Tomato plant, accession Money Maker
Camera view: horizontal (90 deg, fisheye); turntable rotation: 330 degrees
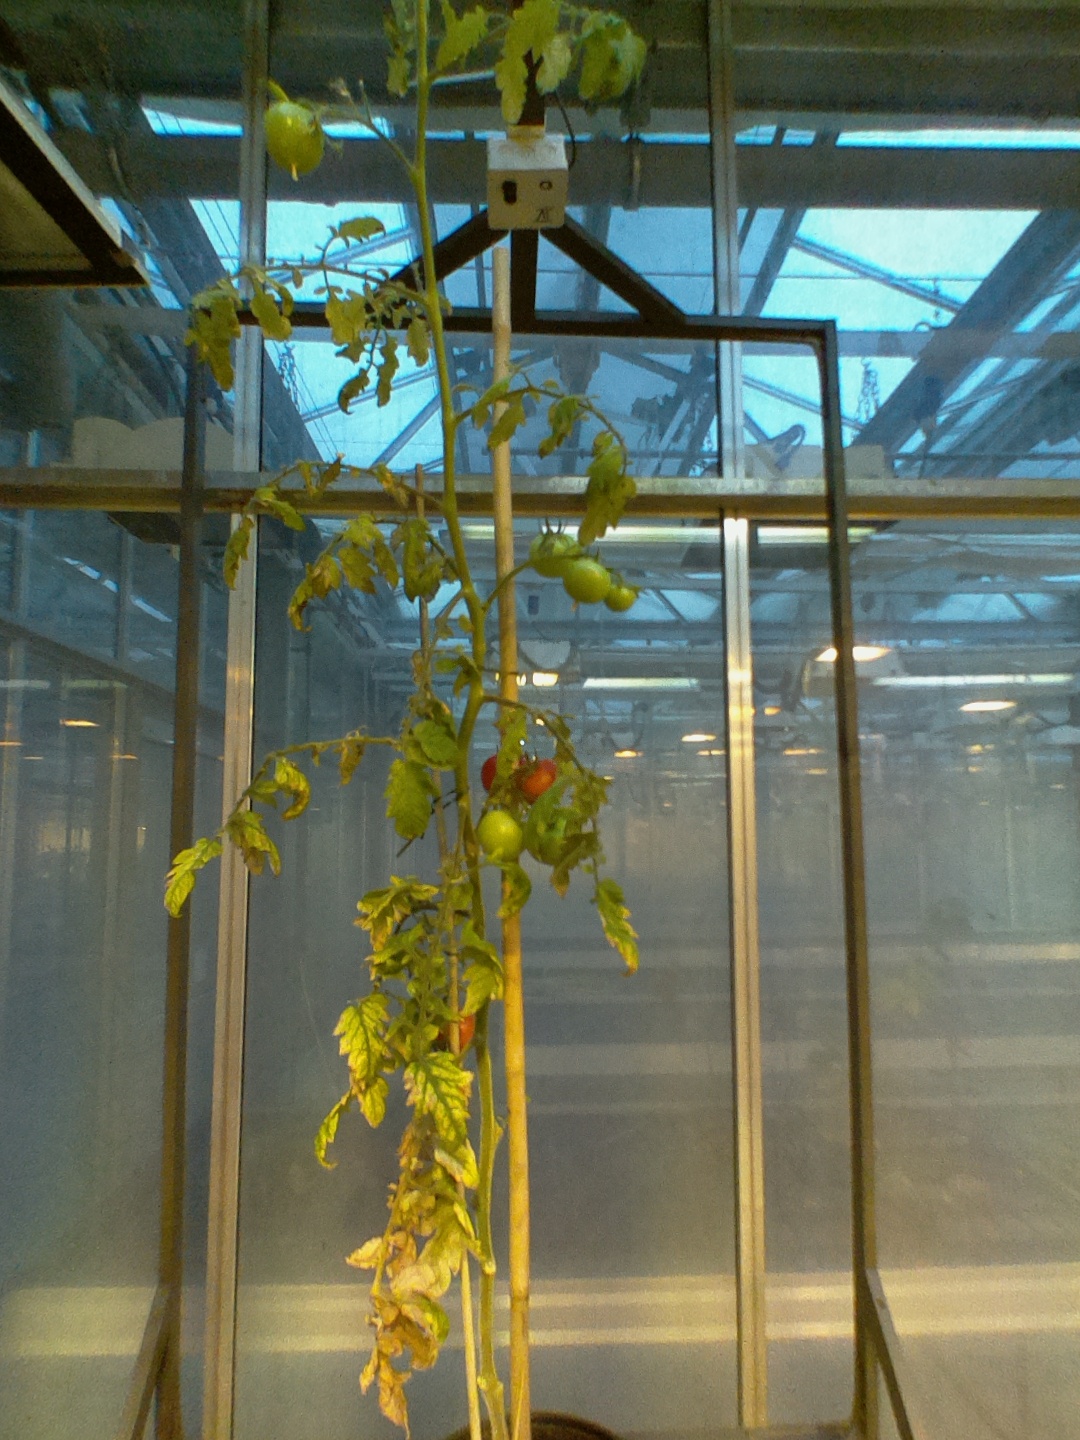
BBCH growth stage 83: 30%-40% of fruits show typical fully ripe color